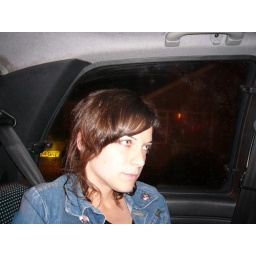
Leigh Anne in the back of the car after the quiz outside Steph's sister's (Leanne) house in Winbourne near Bournemouth.